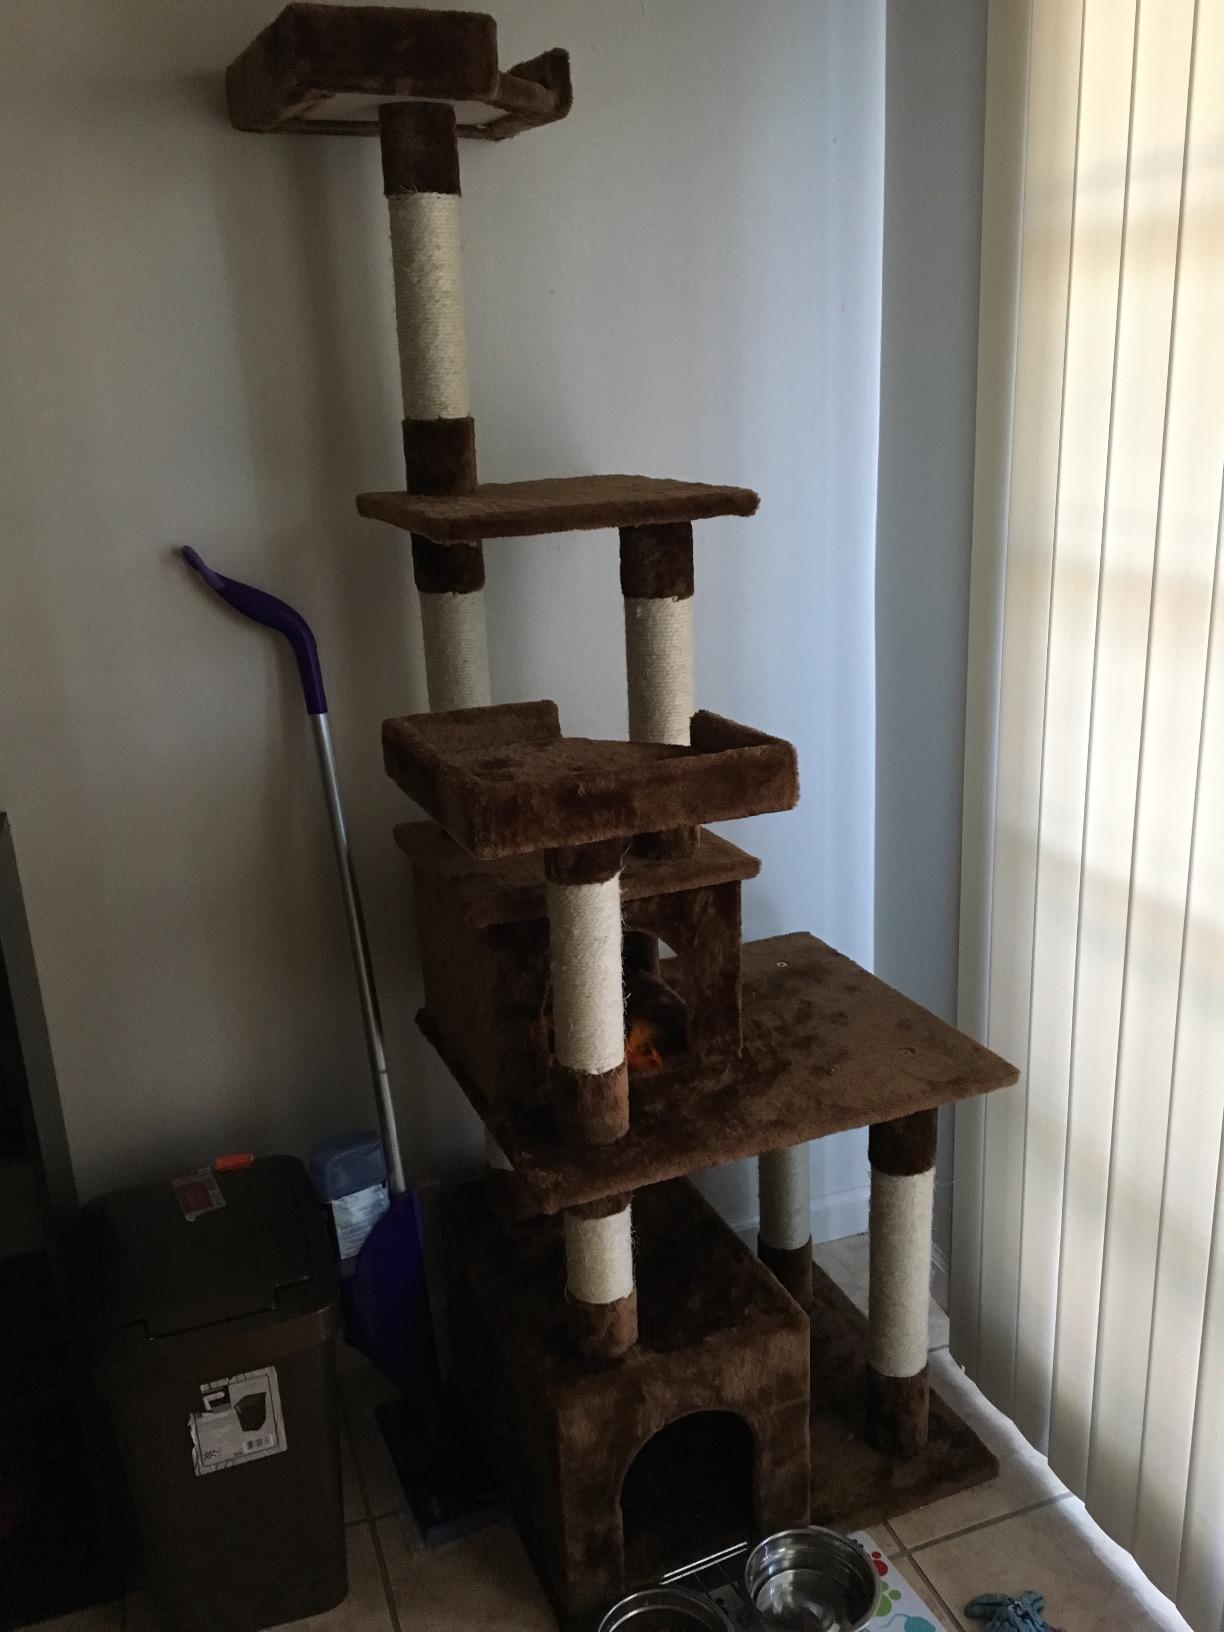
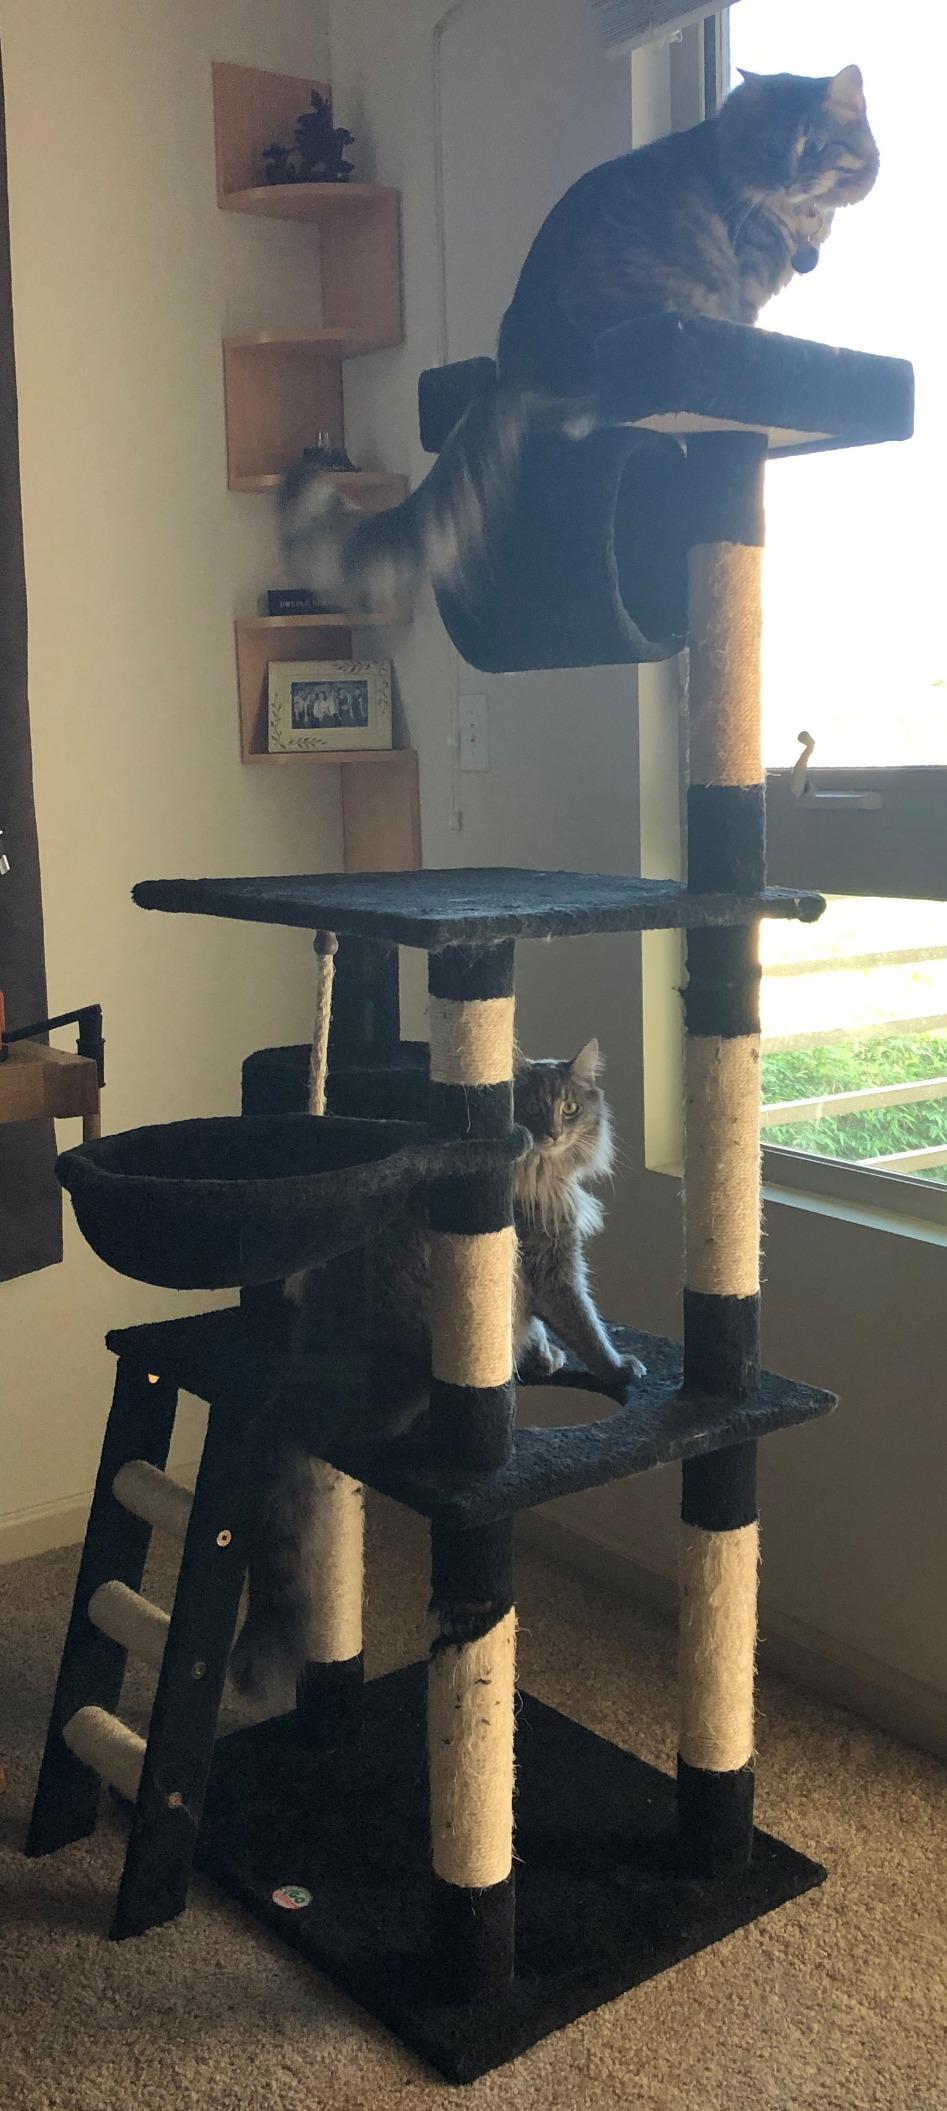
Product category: items_cat tree
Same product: no